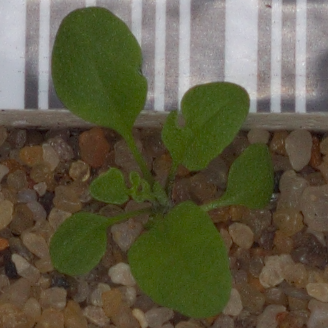
Label: shepherds_purse